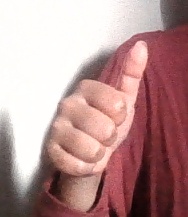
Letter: aleff